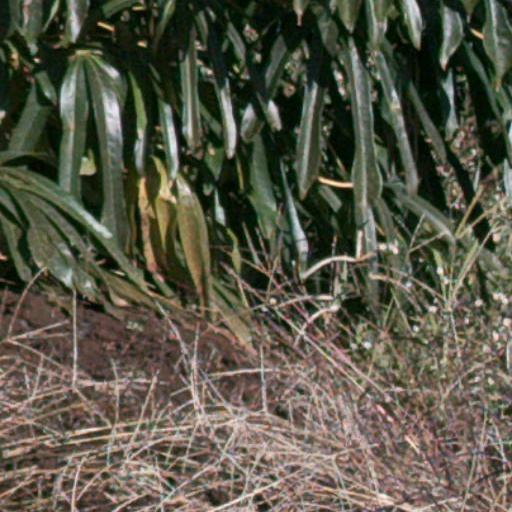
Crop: cassava